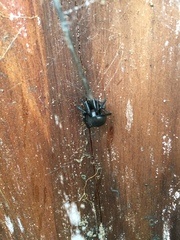
Species: Lactrodectus_hesperus